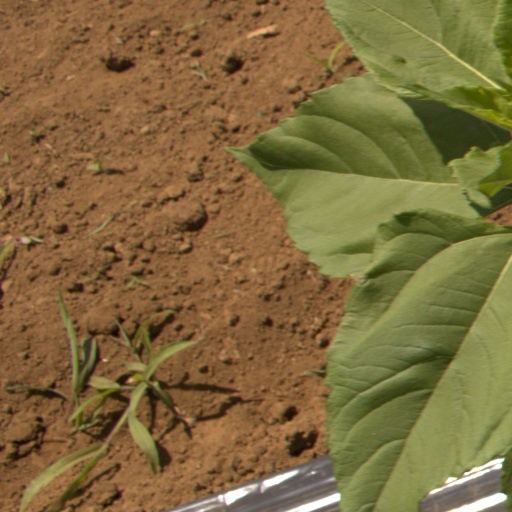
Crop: Jerusalem artichoke